American Astronomical Society 215th meeting

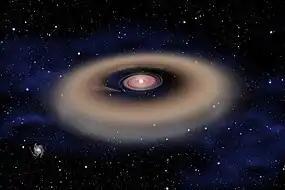
A gas giant forms from instellar gas and dust of a distant proto-star.

The NASA mission of the Wide-field Infrared Survey Explorer (WISE) is to use infrared light to scan the entire sky for millions of hidden objects, including asteroids, failed stars and powerful galaxies . Launched on December 14, 2009, the data from WISE will serve as a navigation tool for other probes in space missions, such as NASA's Hubble Space Telescope and the Spitzer Space Telescope. The first image was presented at the 215th annual AAS meeting. An infrared snapshot of a region in the constellation Carina, near the Milky Way was taken shortly after the survey telescope ejected its cover. In a patch of sky three times larger than the Moon, the picture shows about 3,000 stars in the Carina constellation.